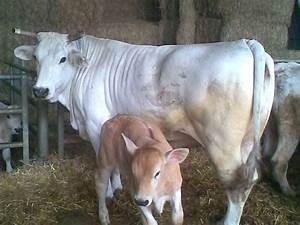
cow